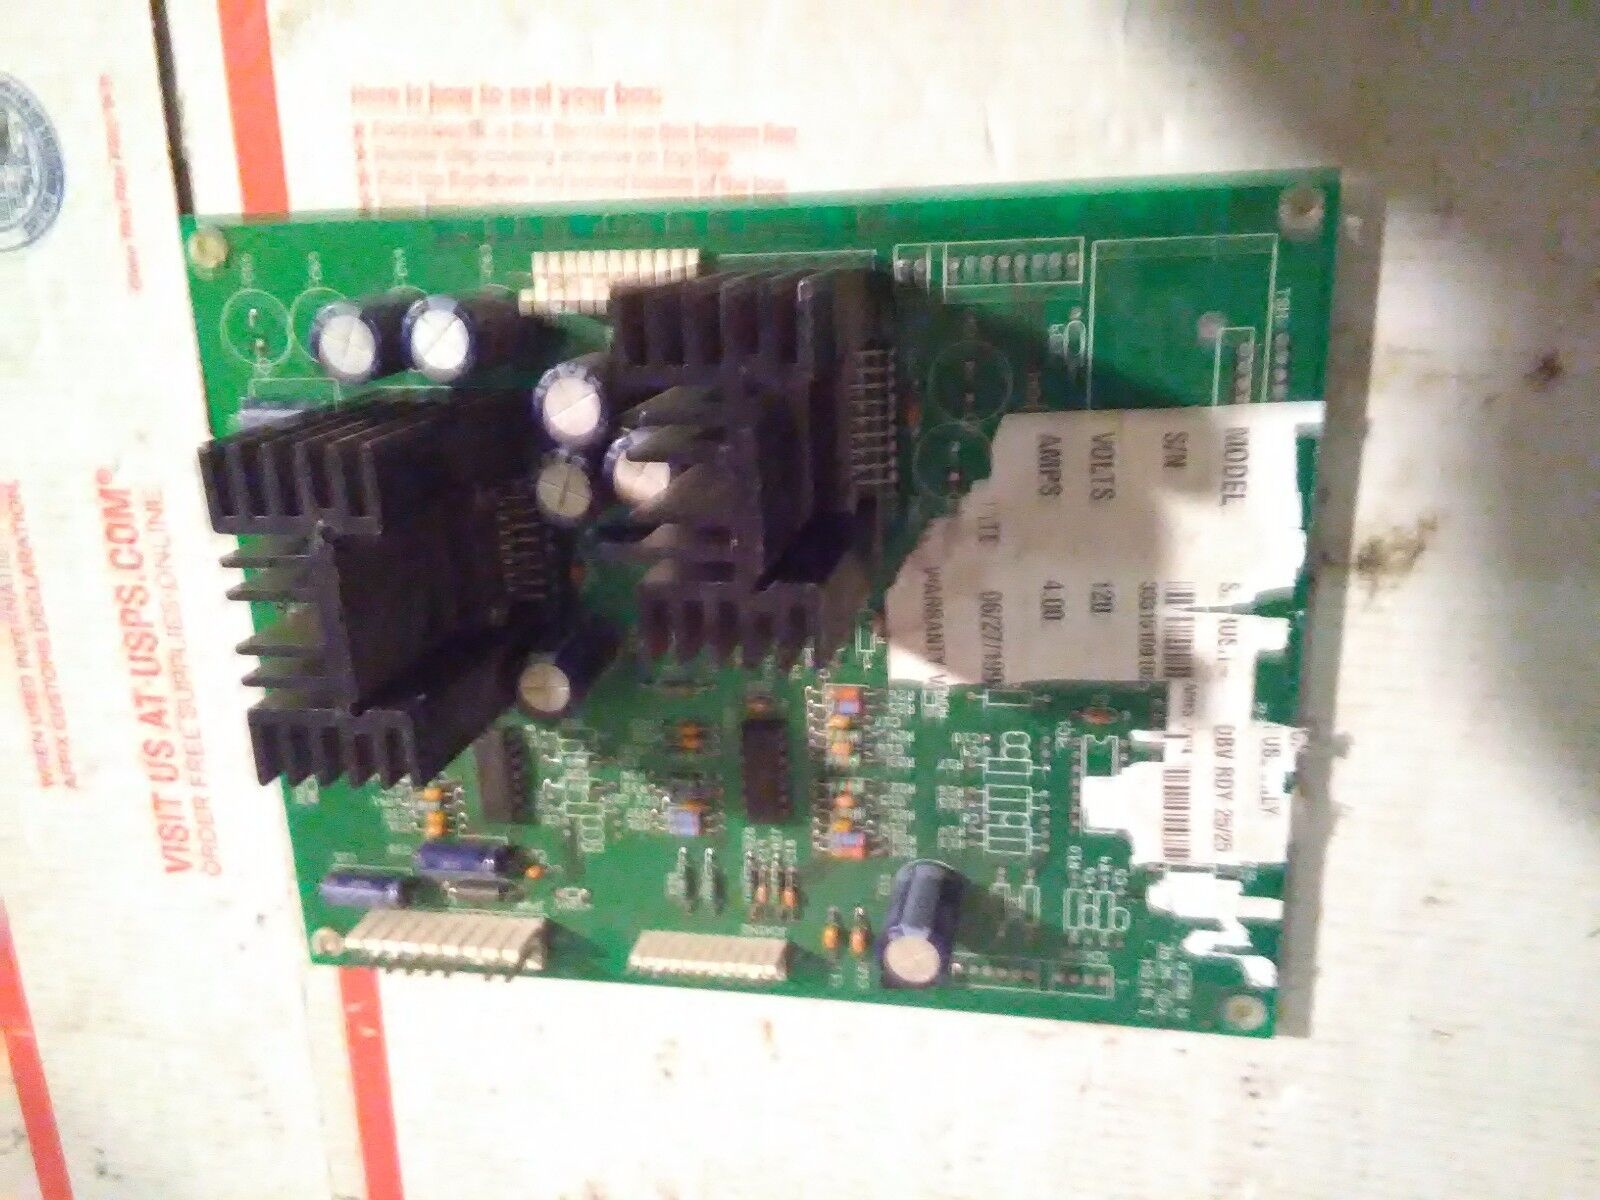
san francisco rush the rock arcade sound amp pcb working #54
Brand: bruce1arcadeservice.com
working good, sold as is without returns. part#b-fs-1003
Category: Electronics > Circuit Boards & Components > Printed Circuit Boards > Exercise Machine Circuit Boards